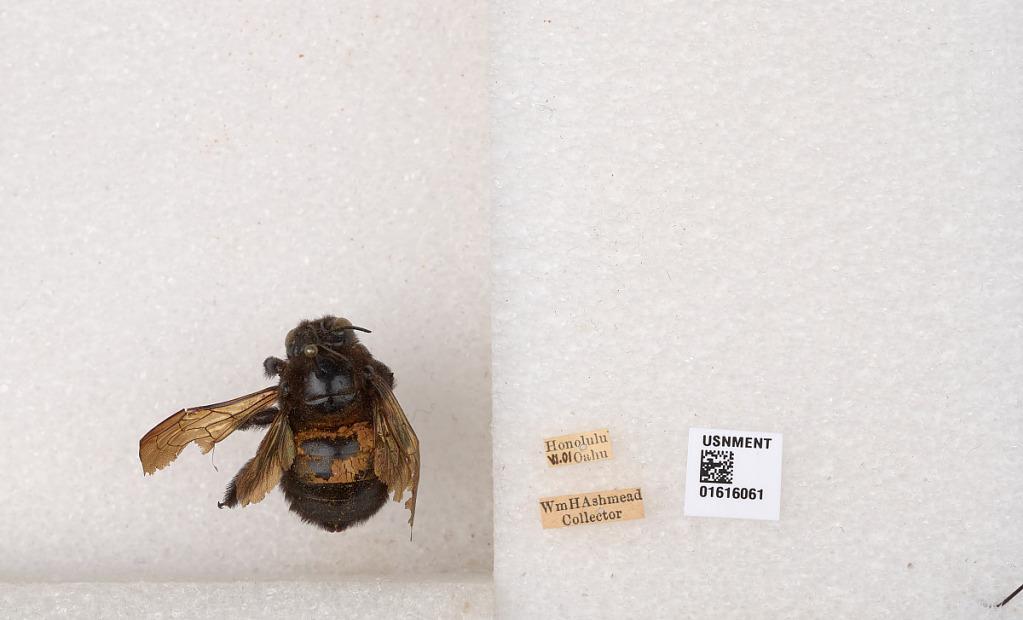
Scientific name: Xylocopa (Neoxylocopa) sonorina Smith
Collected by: W. Ashmead
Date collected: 1901-6-1
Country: United States
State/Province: Hawaii
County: Honolulu
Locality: Oahu
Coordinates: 21.4333, -157.967